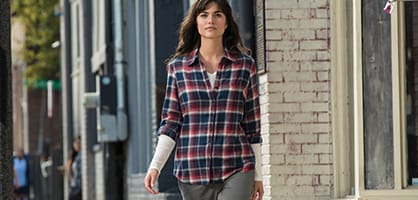
Gender: women